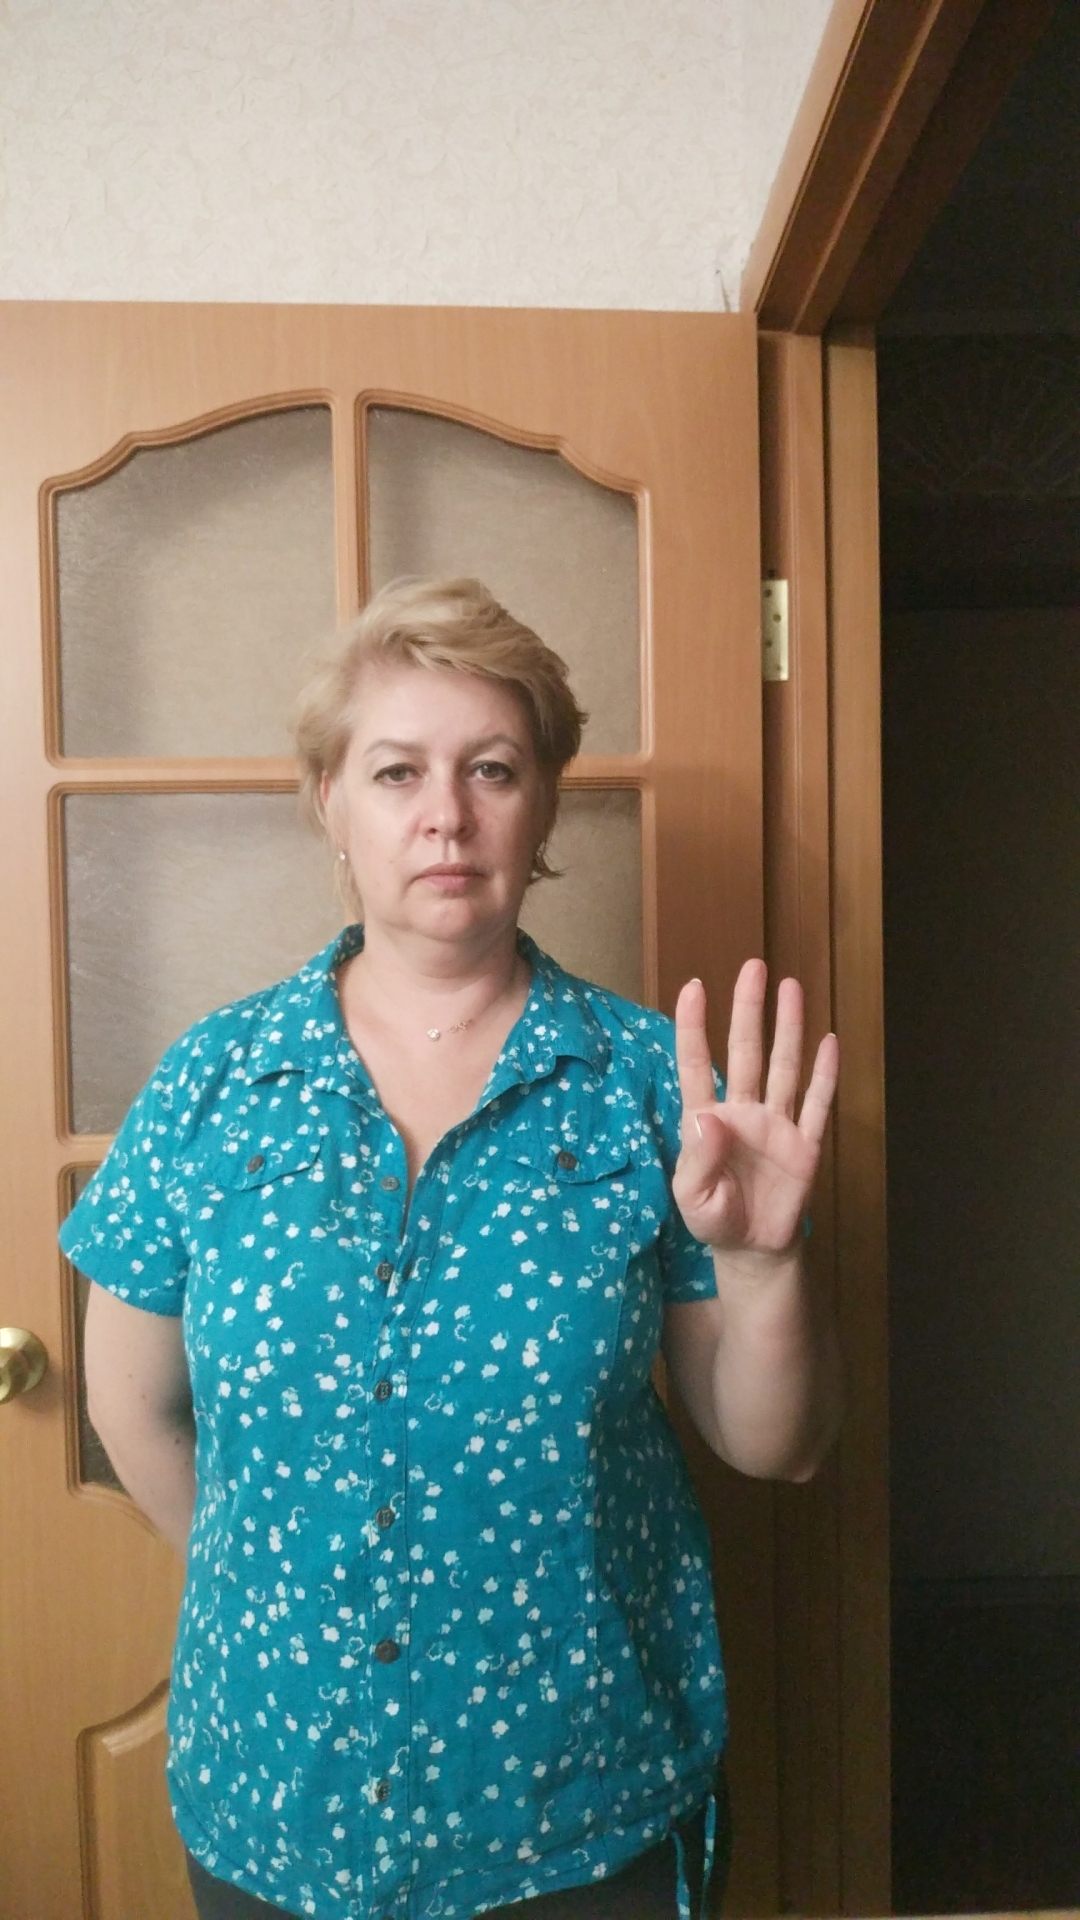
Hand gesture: four